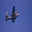
Label: airplane